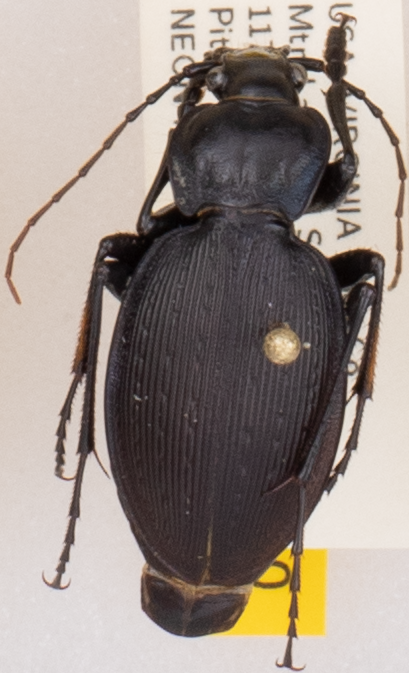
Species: Carabus goryi
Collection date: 2019-09-10
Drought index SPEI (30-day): -1.93
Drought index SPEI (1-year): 1.69
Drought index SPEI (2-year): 1.69